Jim Moran

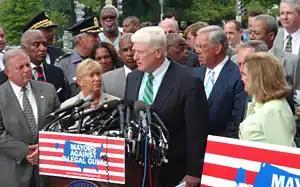
Moran speaking at an event for Mayors Against Illegal Guns, March 2010

Moran voted against the Defense of Marriage Act, the Federal Marriage Amendment, and was in favor of repealing the military's Don't Ask, Don't Tell policy. He also supported gun control, voting for the Brady Bill and supporting a reinstatement of the Federal Assault Weapons Ban. At different times he voted to ban flag-burning and partial-birth abortions, though he reversed his positions on both issues. On education, he expressed support for the public education system, universal pre-kindergarten, and full funding for the No Child Left Behind program. Moran was given a 100% rating by the NARAL and 0% by the National Right to Life Committee, indicating a pro-abortion rights voting record. He also voted to expand research of embryonic stem cells and to allow minors to go across state lines to receive abortions.